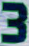
Number: 3